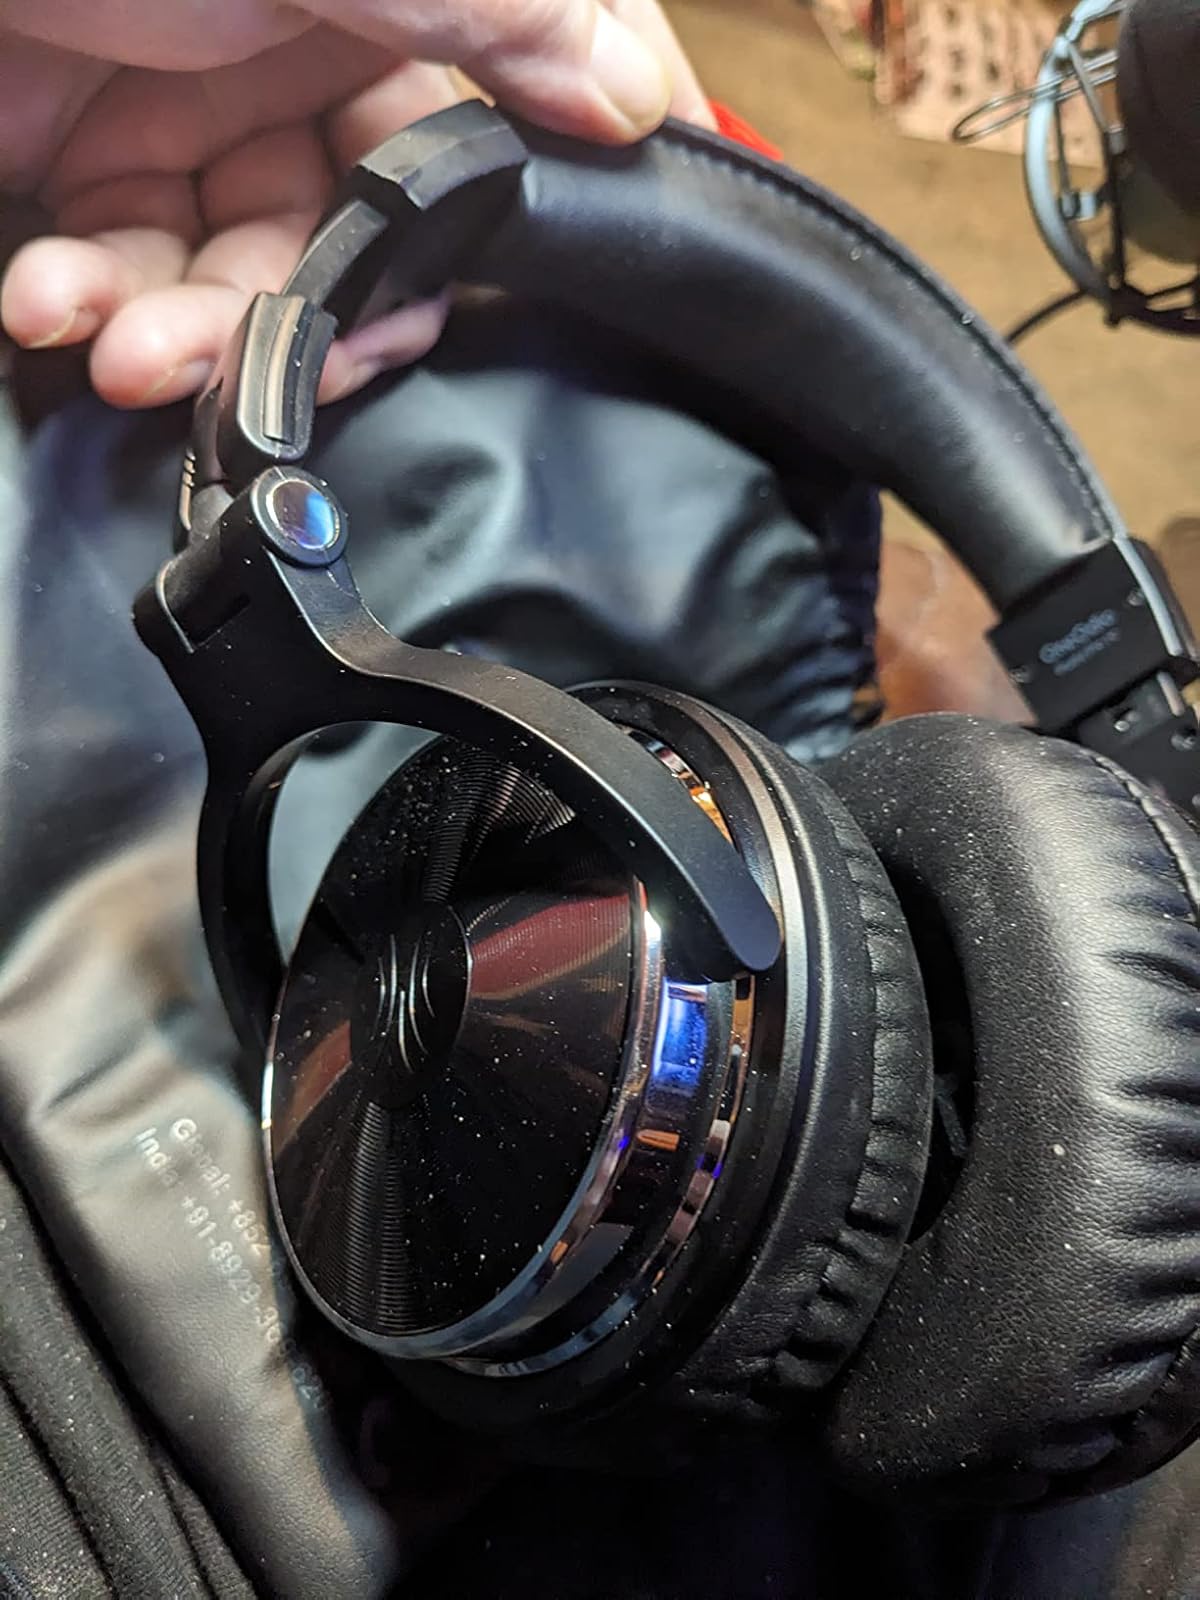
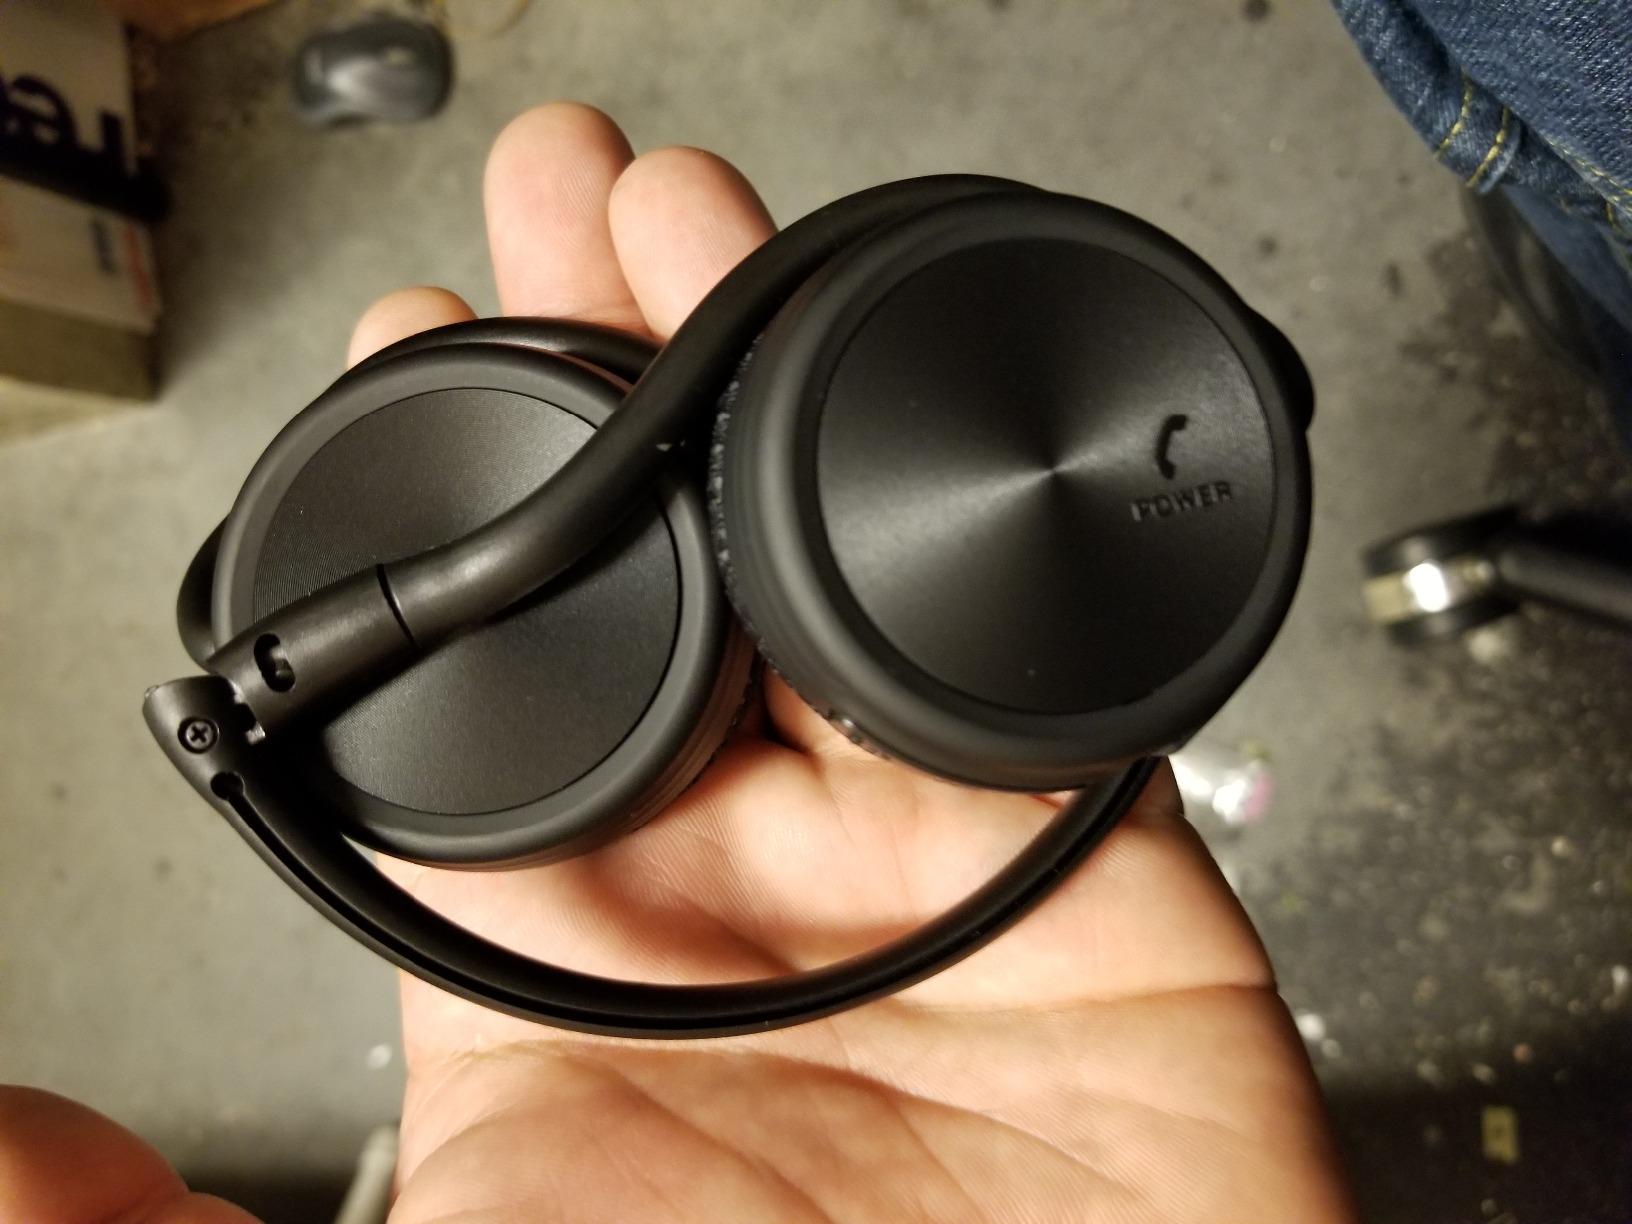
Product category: headphones
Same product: no